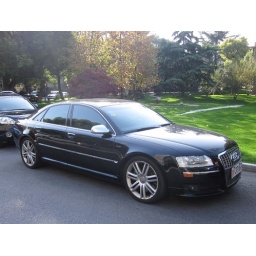
nice Audi S8 , V10 monster at the raddisson parking in shanghai , car has army plates